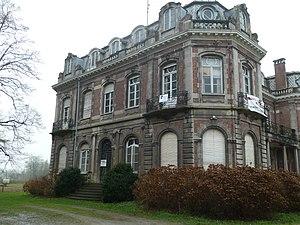
Un domaine provincial est un type de base de loisirs en Belgique. Il est géré au niveau de la province.